Stowmarket railway station

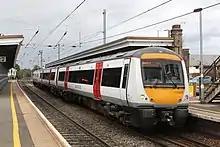
A with a Cambridge to Ipswich service in 2018

An inspection pit and coal stage were provided in the early 1920s; this was primarily used by the local shunting locomotive, generally a GER 0-6-0T engine such as a GER Class R24 (LNER Class J67) or similar undertook these duties.